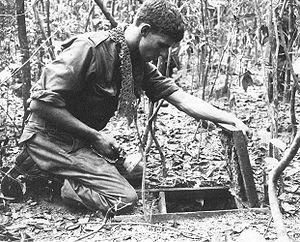
L'opération Crimp est un engagement entre les forces armées américaines et australiennes et les forces armées vietcongs lors de la guerre du Viêt Nam qui se déroule du 8 au 14 janvier 1966.